Dnieper–Bug estuary

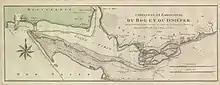
Map of the estuary created during the Russo-Turkish War of 1787-1792

The ruins of Pontic Olvia are located on the right bank of the Southern Bug (Boh River), right at its mouth.